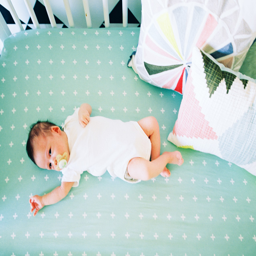
newborn baby with a pacifier lays comfortably in his crib .